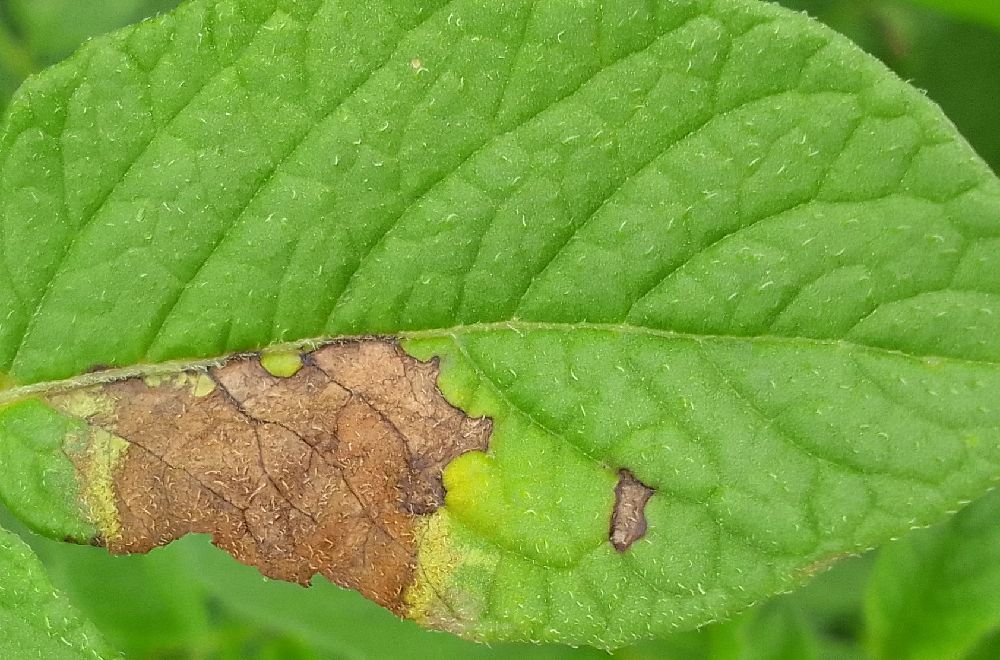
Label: Late blight